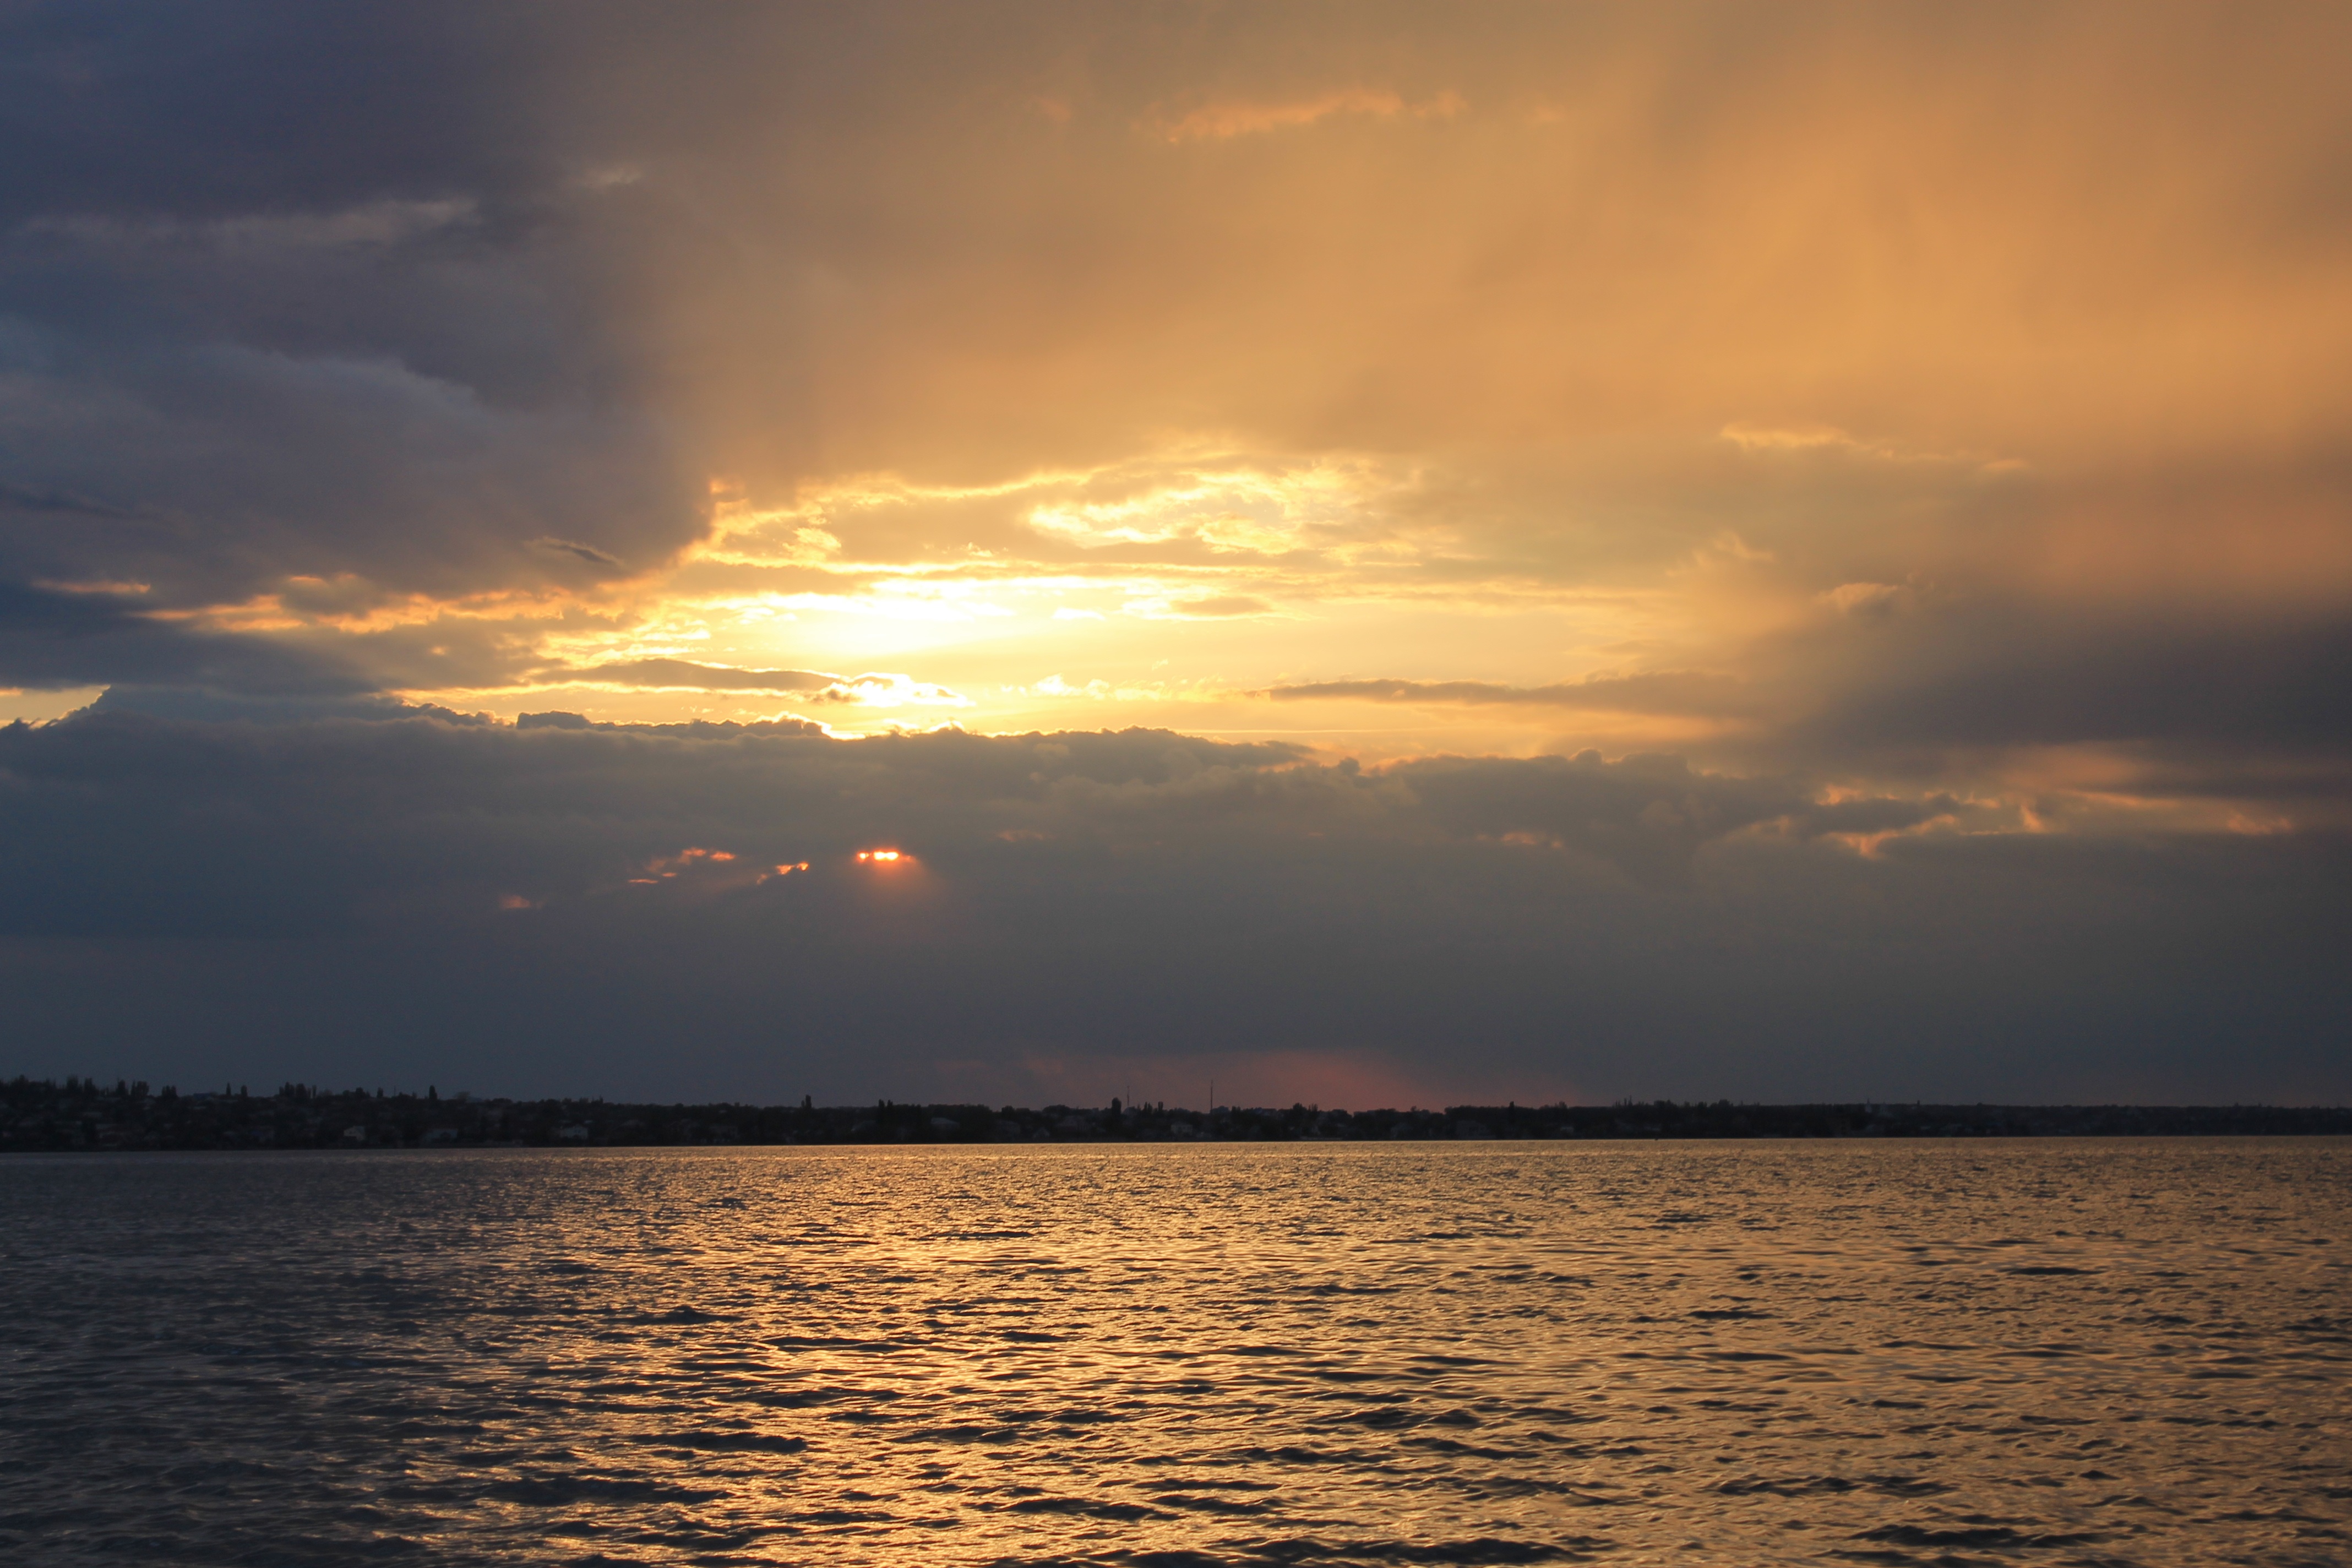
landscape, sea, water, nature, ocean, horizon, light, cloud, sky, sun, sunrise, sunset, sunlight, morning, lake, dawn, river, vacation, dusk, evening, reflection, silence, body of water, clouds, afterglow, sunset on the sea, red sunset, smooth surface